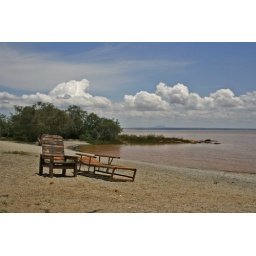
A beach by a lake of tea